Banta, California

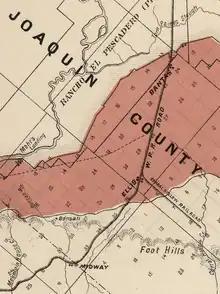
An 1877 map showing the towns of Bantas and Ellis

Banta is a small unincorporated community in San Joaquin County, California. Originally known as the village of San Joaquin Valley in the 1840s, the town was served by the McCloud Stage Company as the last stop for passengers before heading over the Altamont Pass on the road between Stockton and the Bay Area.